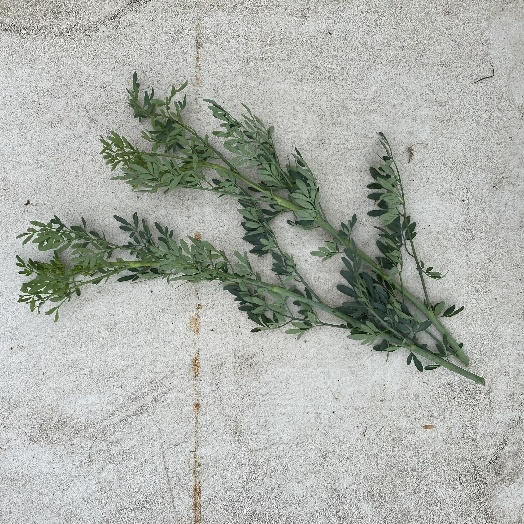
Label: generalcompost